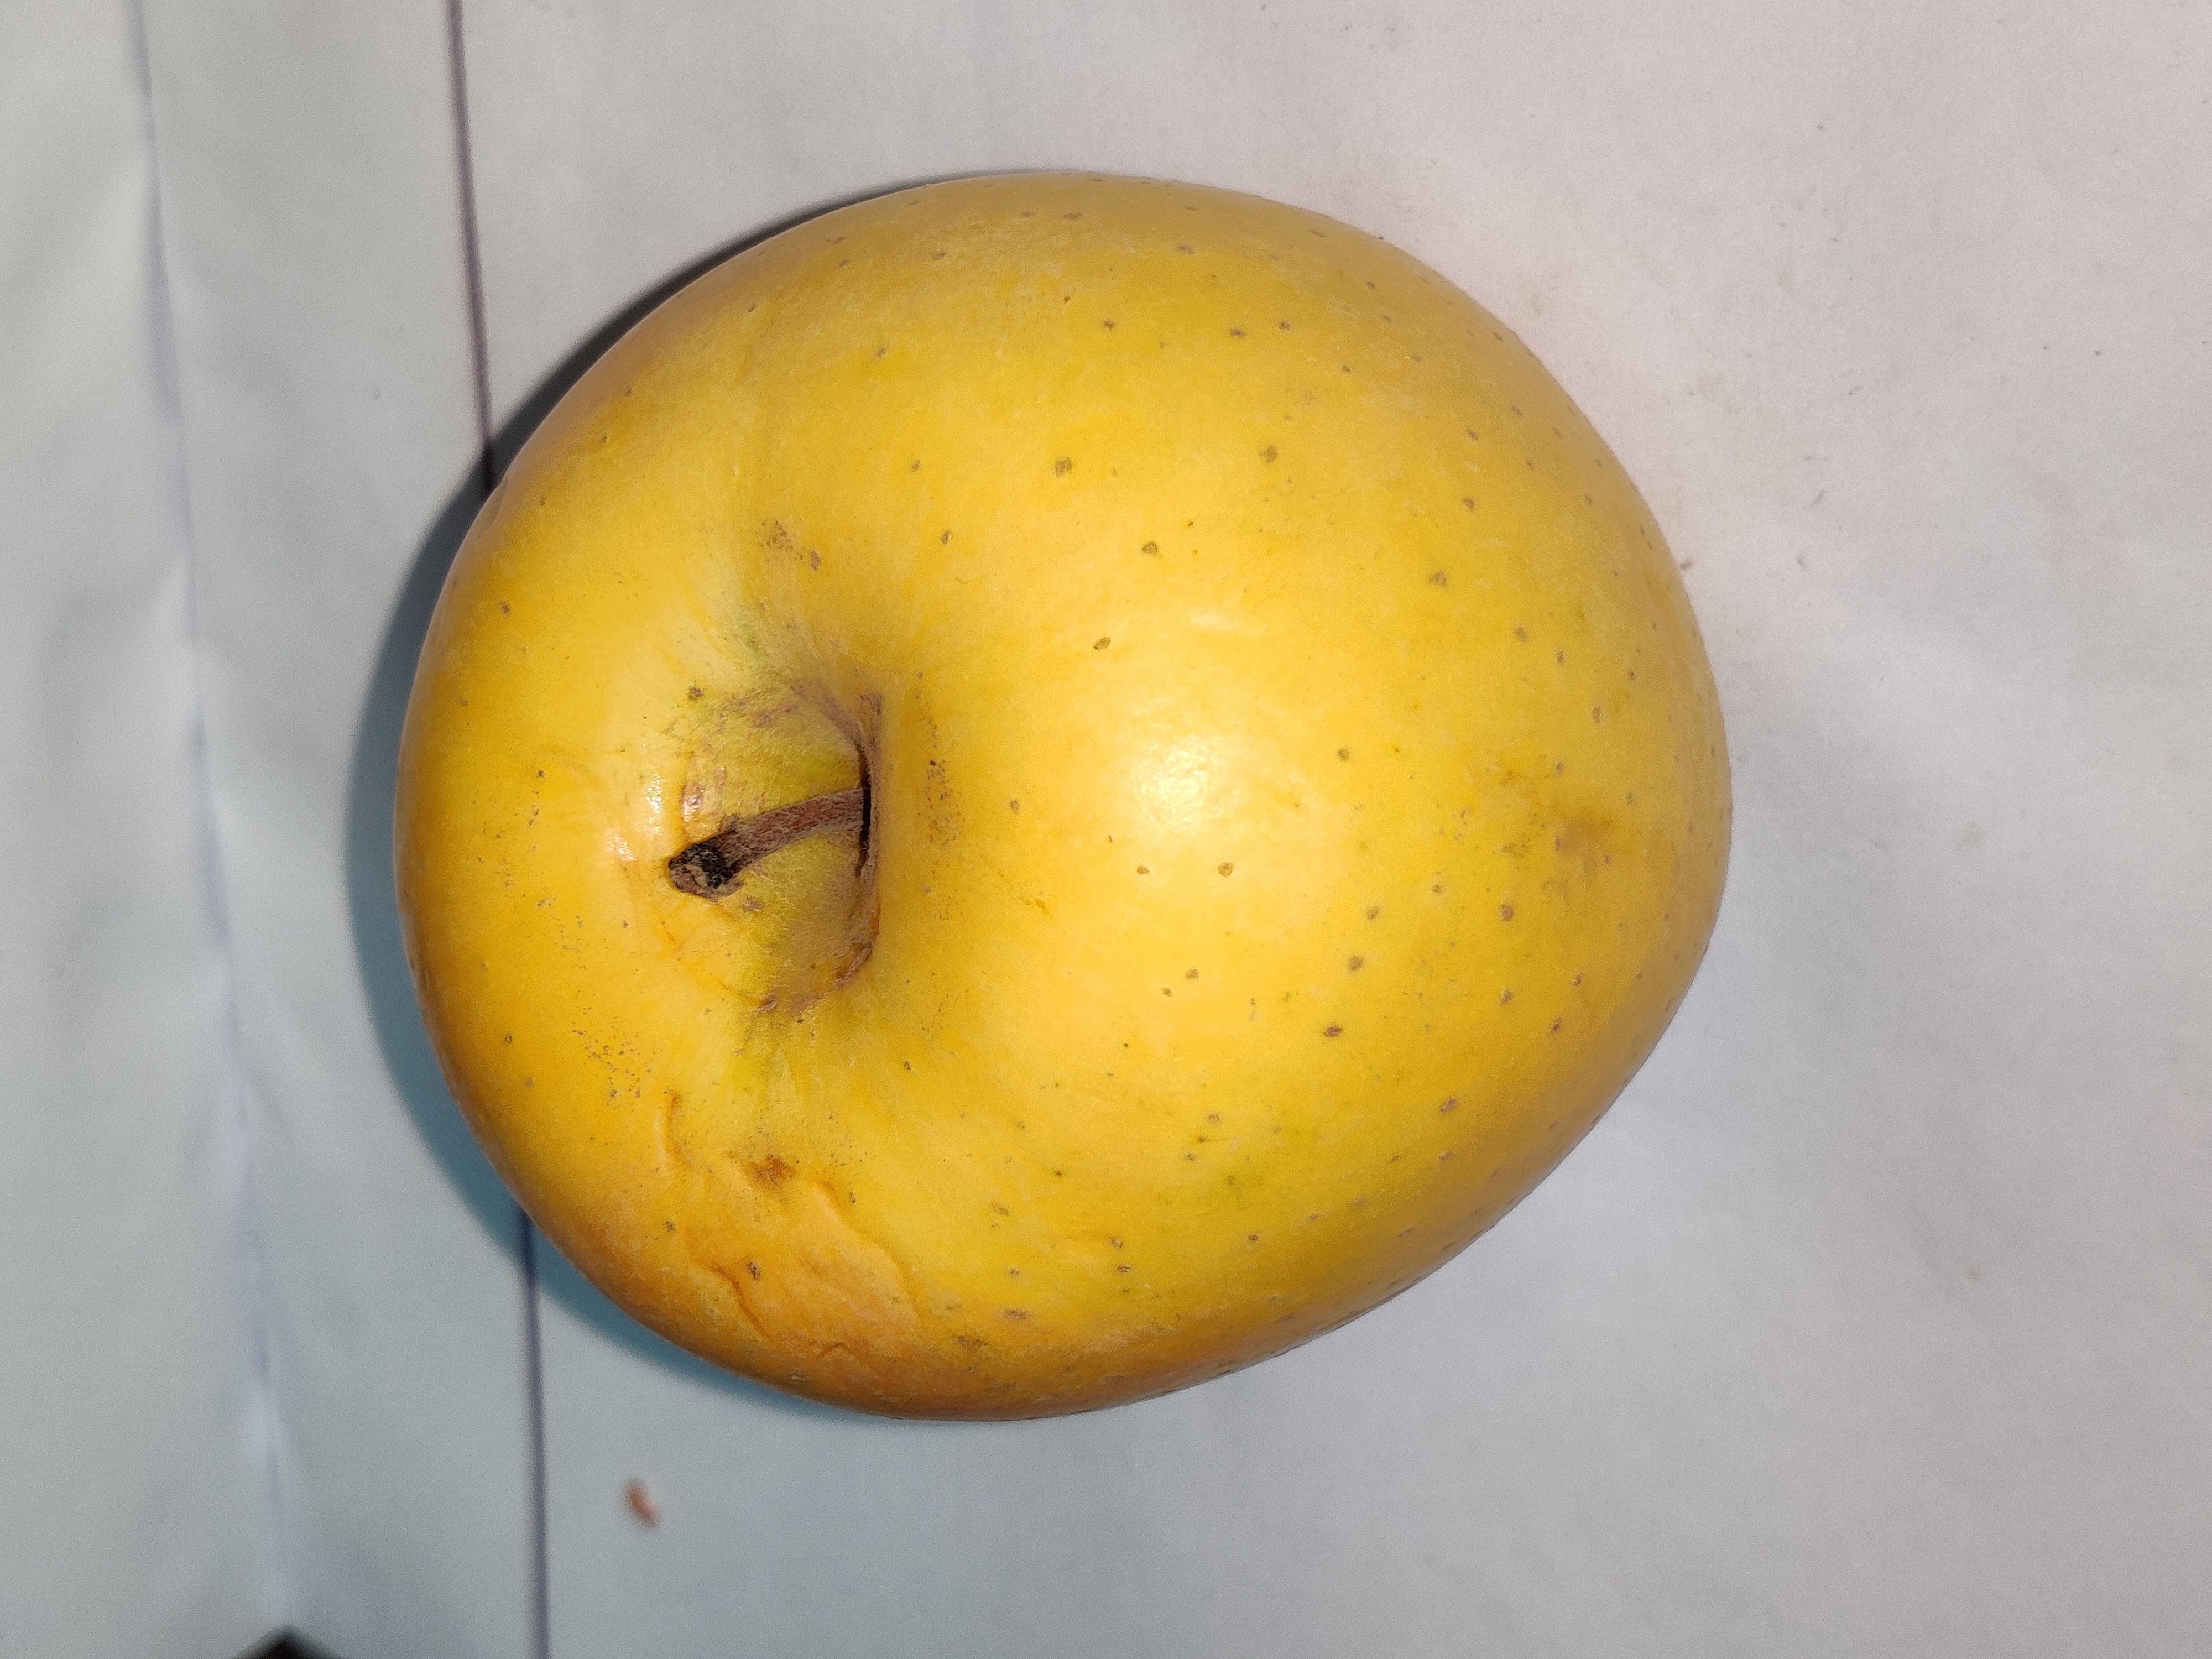
Fruit: apple
Grade: 1st-grade